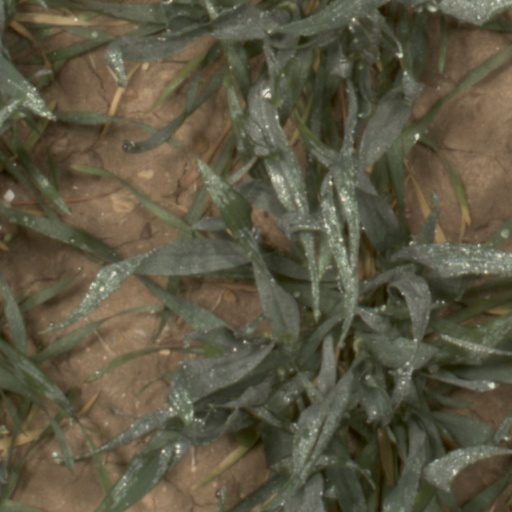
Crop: wheat